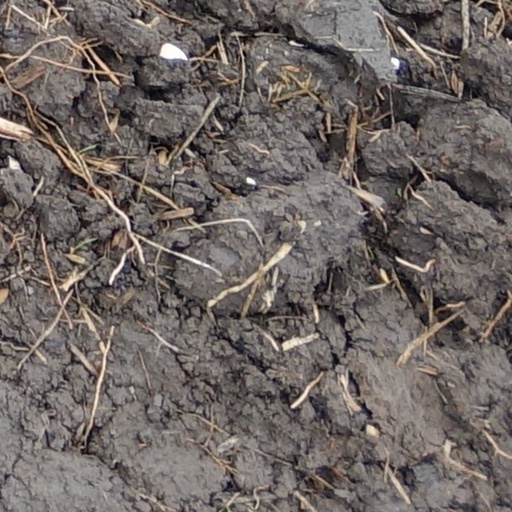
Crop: wheat